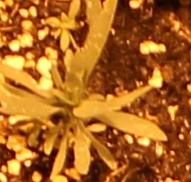
Label: Kochia